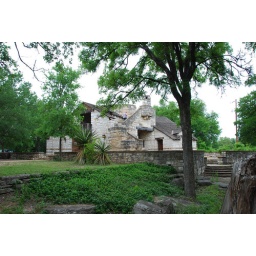
Original stone structure built by the CCC in the 30's for the park. It served as the park office until late in the 60's.